British North America

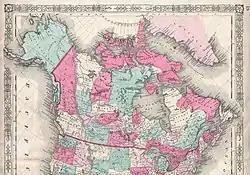
British North America c. 1864

On 1 July 1867, the Dominion of Canada was created by the British North America Act, 1867. The confederation process brought together the provinces of Canada, New Brunswick, and Nova Scotia. The former Province of Canada was split back into its two parts, with Canada East (Lower Canada) being renamed Quebec, and Canada West (Upper Canada) renamed Ontario.